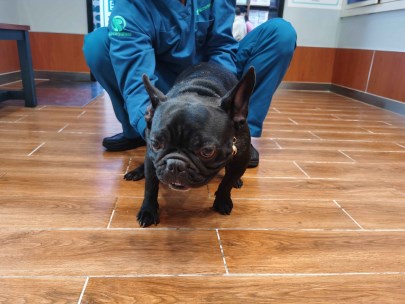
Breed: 1121-n000002-French_bulldog